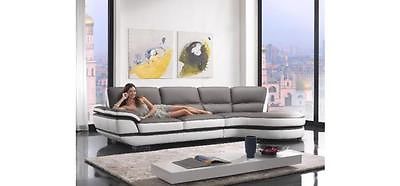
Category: sofa